Bø Church (Hyllestad)

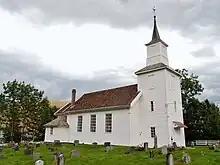
View of the church

Bø Church is a parish church of the Church of Norway in Hyllestad Municipality in Vestland county, Norway. It is located in the village of Leirvik. It is one of the three churches for the Hyllestad parish which is part of the Sunnfjord prosti (deanery) in the Diocese of Bjørgvin. The white, wooden church was built in a long church design in 1868 using plans drawn up by the architect Jacob Wilhelm Nordan. The church seats about 200 people.